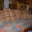
Label: couch